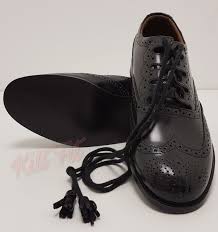
Label: Brogue